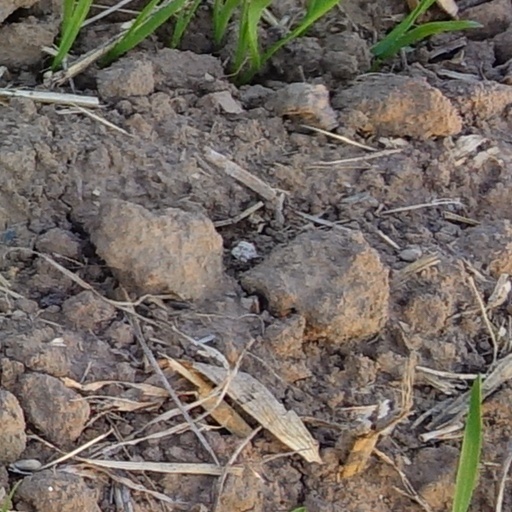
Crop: wheat